Lincoln L series

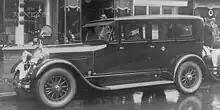
1927-28 Lincoln L-series limousine

In financial trouble, Leland sold the company to Henry Ford February 4, 1922 for $8 million ($ in dollars ), the amount determined by the judge presiding over the receivership Arthur J. Tuttle. Henry Leland valued the company at over $16 million. After a few months the Lelands left the company because of Henry Ford's managerial style and his son, Edsel Ford, designed a new body for the L series. Edsel became president and Ernest C. Kanzler general manager. The L series was a robust car. In the first year, hydraulic shock absorbers were added. Edsel and Kanzler implemented production economies, trimming manufacturing costs by about $1000 per car.